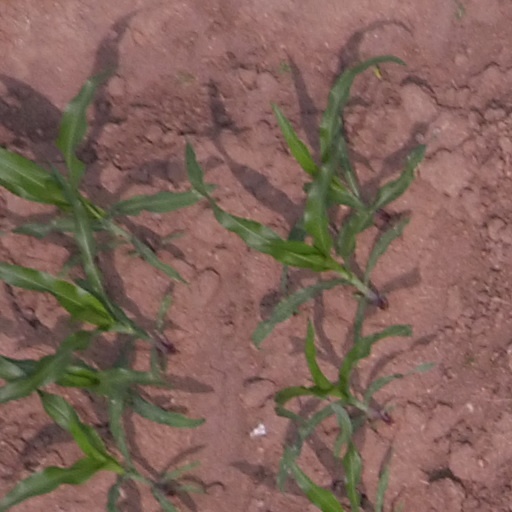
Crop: maize; corn